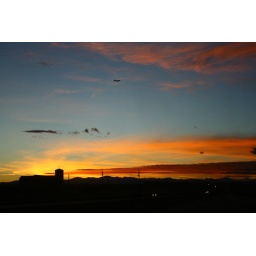
Coming into Denver. Note: neat church silhouette, mountains, beautiful sunset and an airplane flying in to DIA.